SS De Grasse

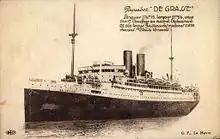
Postcard of "De Grasse" as built, with two funnels (1924–1947)

Originally speculated ordered under the name "Suffren", the ship was renamed after the Compagnie Générale Transatlantique (CGT) acquired the Brazilian ship "Leopoldina". "De Grasse" was put into service in August 1924 between Le Havre and New York. It was modernized in 1931.